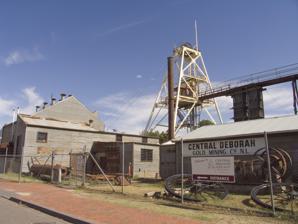
Building: Central Deborah Gold Mine
Country: Australia
Year built: 1939
Gold mine in Bendigo, Victoria, Australia The Central Deborah Gold Mine is a non-active gold mine and tourist attraction in Bendigo , Australia . It was listed on the Victorian Heritage Register on 18 November 1999. The mine was opened in 1939 by the Central Deborah Gold Mining Company during a 1930s revival of the gold industry, extending an existing 108 ft shaft from many years earlier with new machinery. It was one of the last mines to open on the Bendigo goldfields and one of the few to stay open during World War II . It was expanded during 1945–46, with extensions and new machinery. It reached its maximum depth (now recorded as 412m) during the 1940s. It closed in November 1954, having produced 29,865 ounces of gold in its lifetime; the closure of the North Deborah Mine two weeks later marked the last mine in Bendigo to close. It was reopened in 1986 as a tourist attraction for underground tours, with its shaft being widened to allow for larger lifts. It was preserved and restored by a local heritage organisation, the Bendigo Trust, which also restored the city's tramways. It still retains its original buildings and much of its fittings and mining machinery. The Violet Street tram stop of the Bendigo Tramways route connects the mine to Lake Weeroona , the Bendigo Joss House Temple and other local tourist attractions, with the route's western end terminating at the mine. References